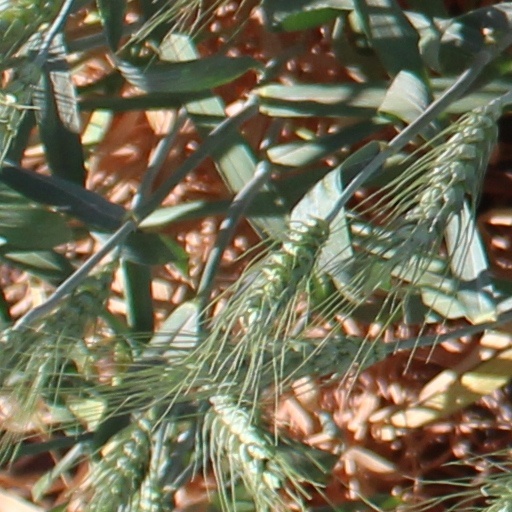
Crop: wheat